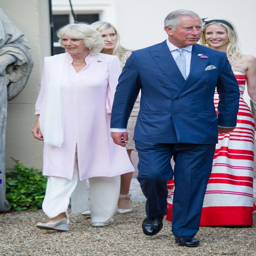
this event was very special for noble people , as organisation was founded by late brother